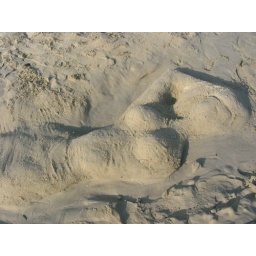
Girl/lady/ in the sand/ sand sculpture on the beach at Big Wave Bay, Hong Kong Sanyo digital camera